Tourism in Karnataka

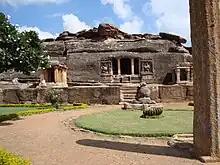
Ravana Phadi cave at Aihole near Pattadakal

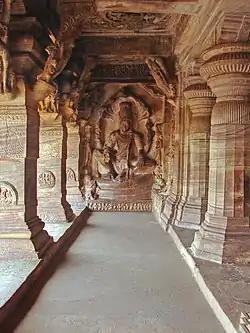
Cave temple 3 Badami

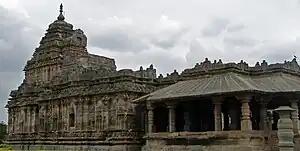
Brahma Jinalaya, Lakkundi

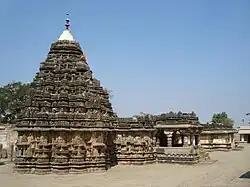
Someshwara temple at Lakshmeshwar, North Karnataka

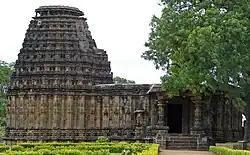
Doddabasappa Temple at Dambal, Gadag district

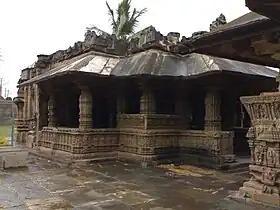
Trikuteshwara Temple complex at Gadag

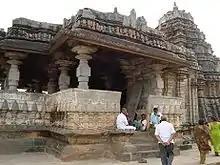
Galaganatha Galageshwara temple, Haveri District, North Karnataka

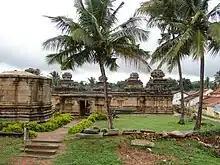
Panchakuta Basadi

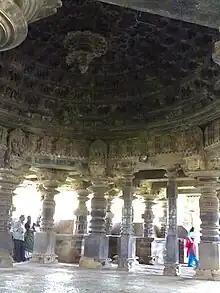
Large domical ceiling in the main hall at "Tarakeshwara temple" Hangal

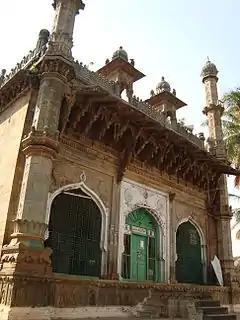
Jumma Masjid at Lakshmeshwar, North Karnataka

The second capital of the Kadambas of Banavasi. The huge Bhuvaraha Narasimha temple has tall images of Varaha, Narasimha, Narayana and Surya. Halasi has a fort and temples of Gokarneshswara, Kapileshwara, Swarneshwara and Hatakeshwara.